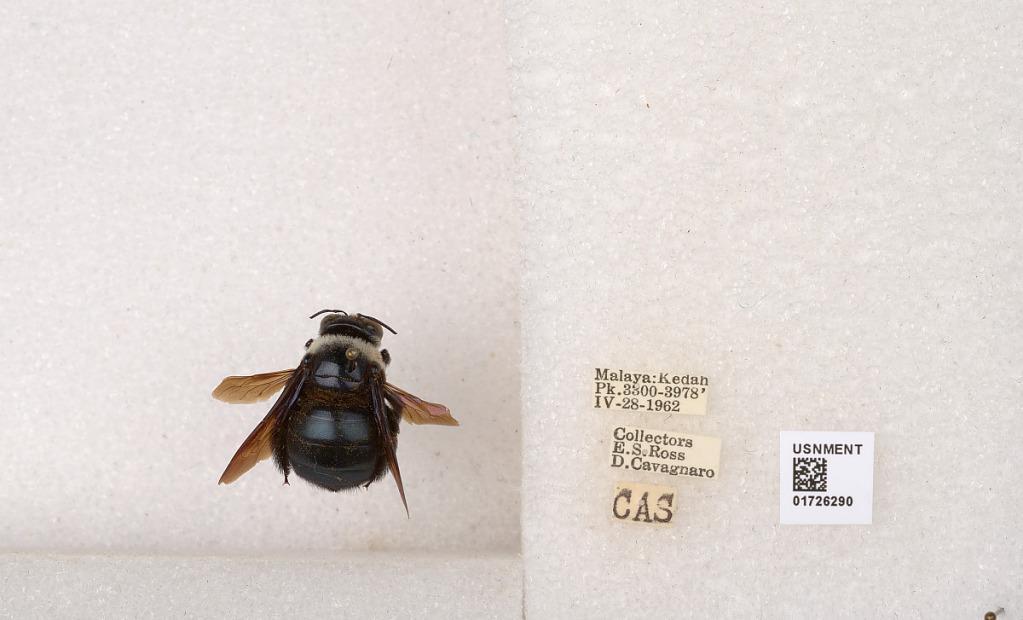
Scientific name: Xylocopa (Zonohirsuta) dejeanii dejeanii (Lepeletier)
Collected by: E. Ross & D. Cavagnaro
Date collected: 1962-4-28
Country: Malaysia
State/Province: Kedah
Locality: Kedah Pk.
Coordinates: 6.22911, 100.866